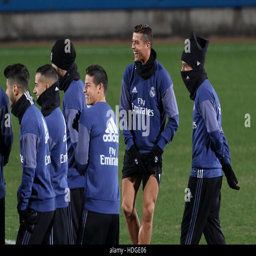
olympic athlete and teammates warm up during a training session